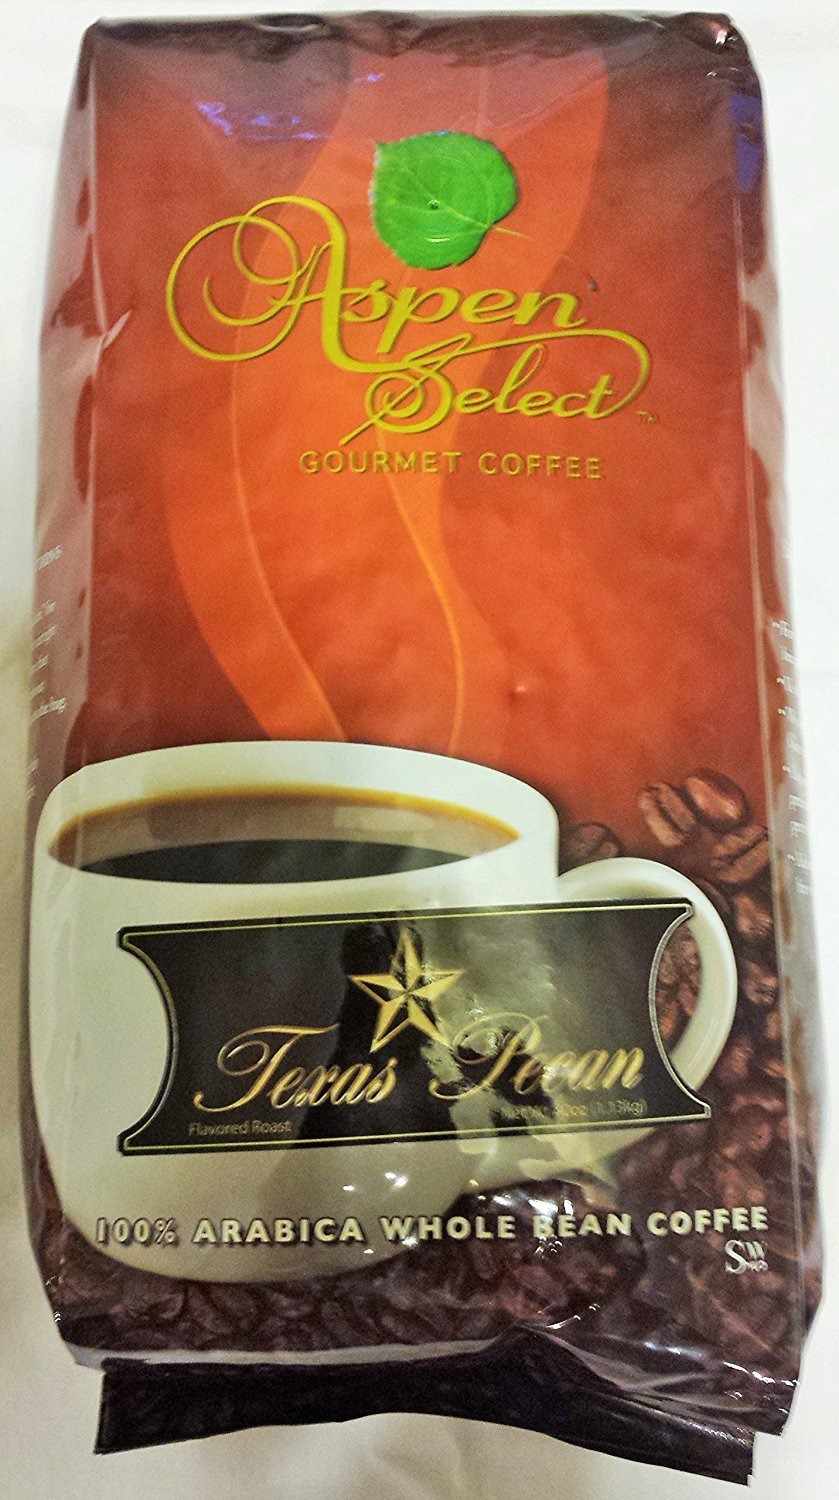
Item Name: Aspen Select Gourmet Coffee Texas Pecan
Value: 40.0
Unit: ounce

Price: 29.99